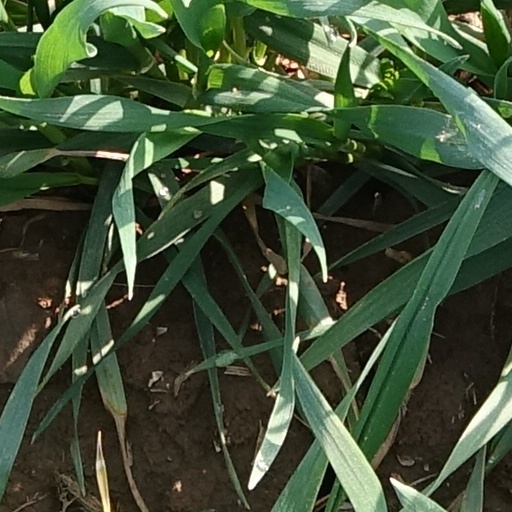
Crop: wheat